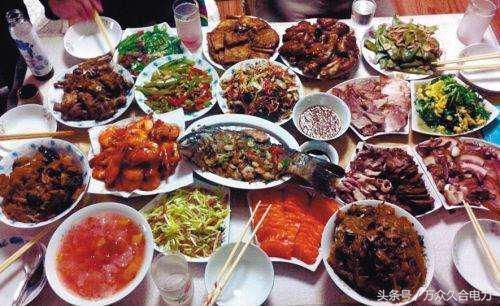
Label: trash